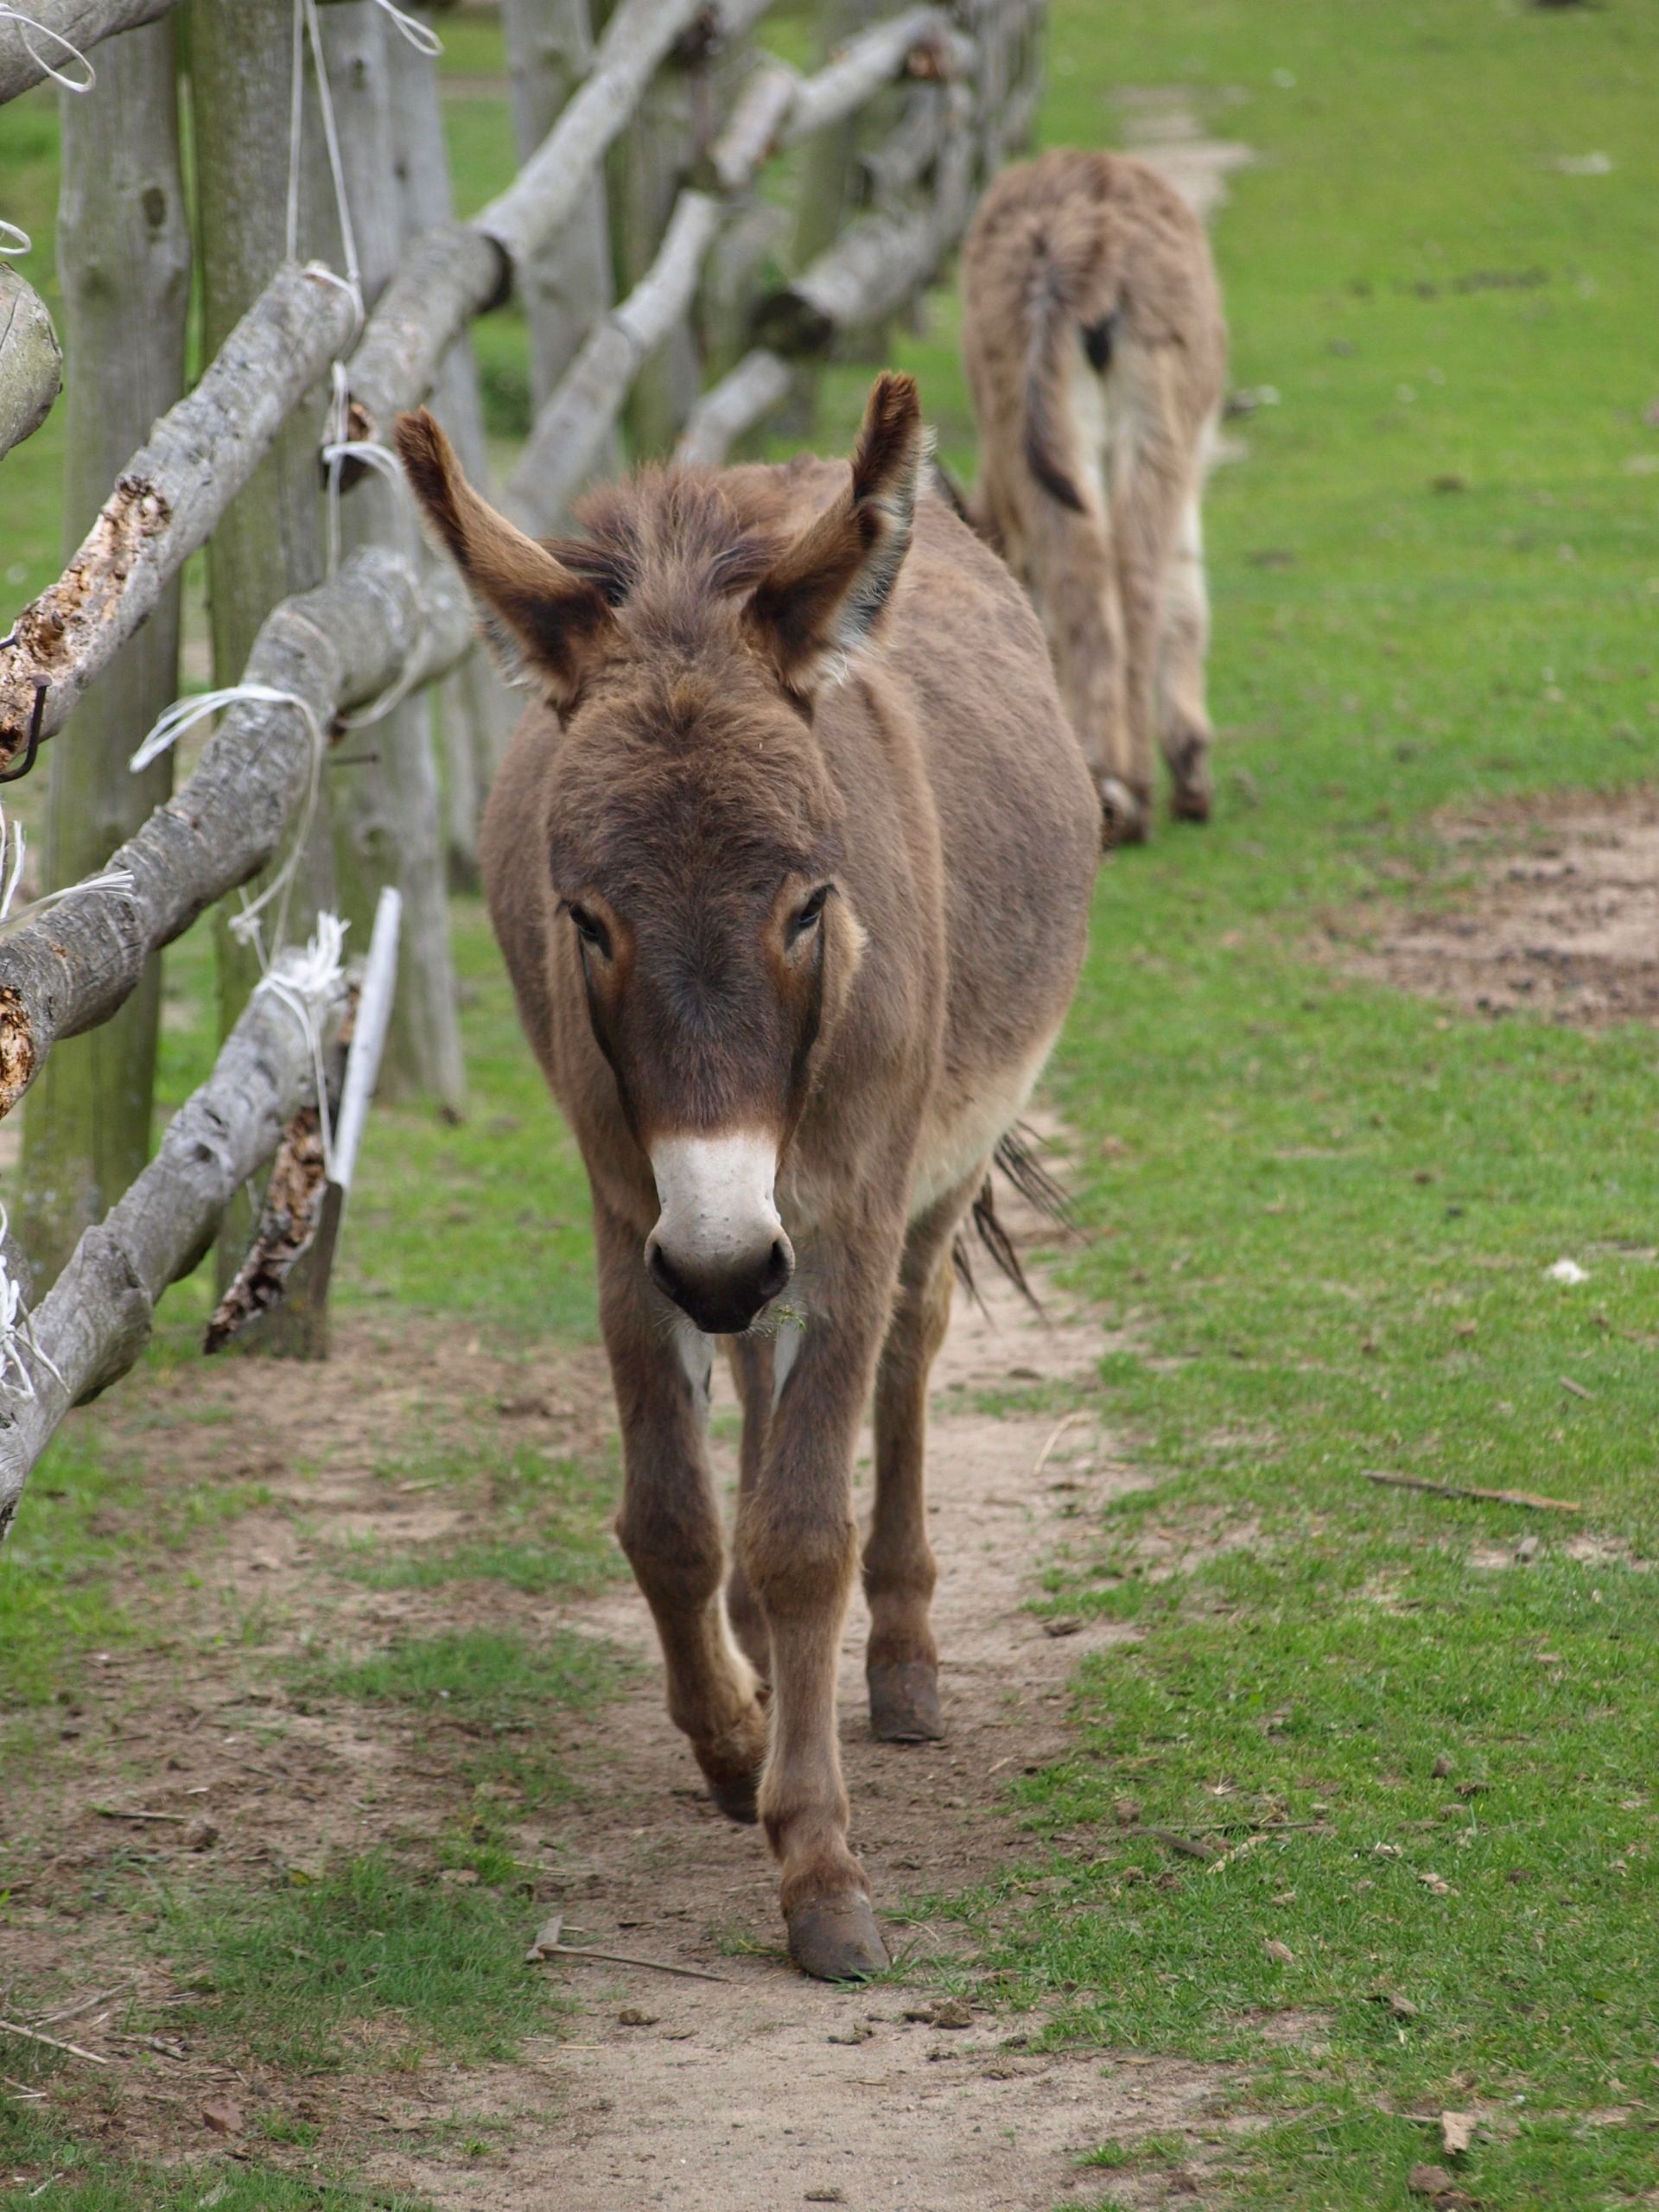
pen, animal, wildlife, zoo, pasture, horse, mammal, mane, fauna, catwalk, donkey, ass, vertebrate, mare, foal, colt, pack animal, horse like mammal, mustang horse